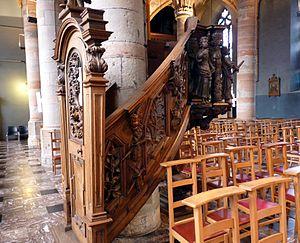
Bastogne. Église Saint-Pierre. Chaire de vérité
L’église Saint-Pierre est un édifice religieux catholique, sis 'Porte de Trèves' à Bastogne, en Belgique. Remontant au IXe siècle dans ses parties les plus anciennes, l'église est de style gothique. Cette église paroissiale est la plus ancienne et importante des deux églises de la ville de Bastogne, en Belgique.
Jean Georges Scholtus, né à Bonn en 1681 et décédé à Bastogne le 19 juillet 1754, est un sculpteur baroque de l'ancien duché de Luxembourg.